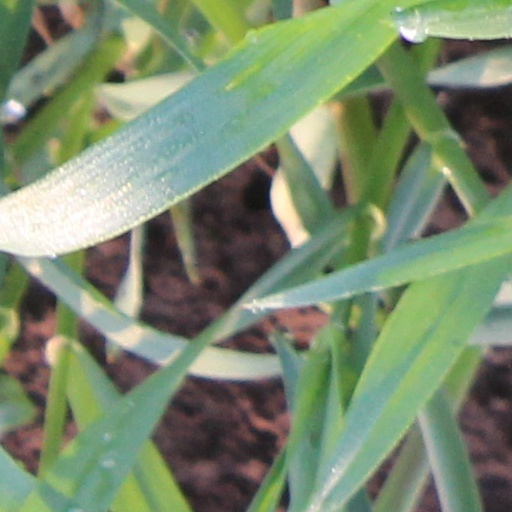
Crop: wheat